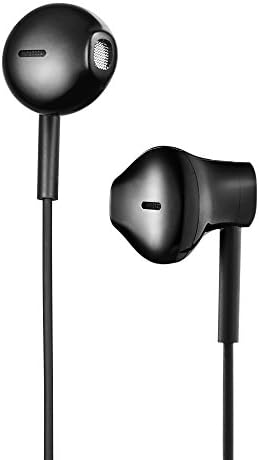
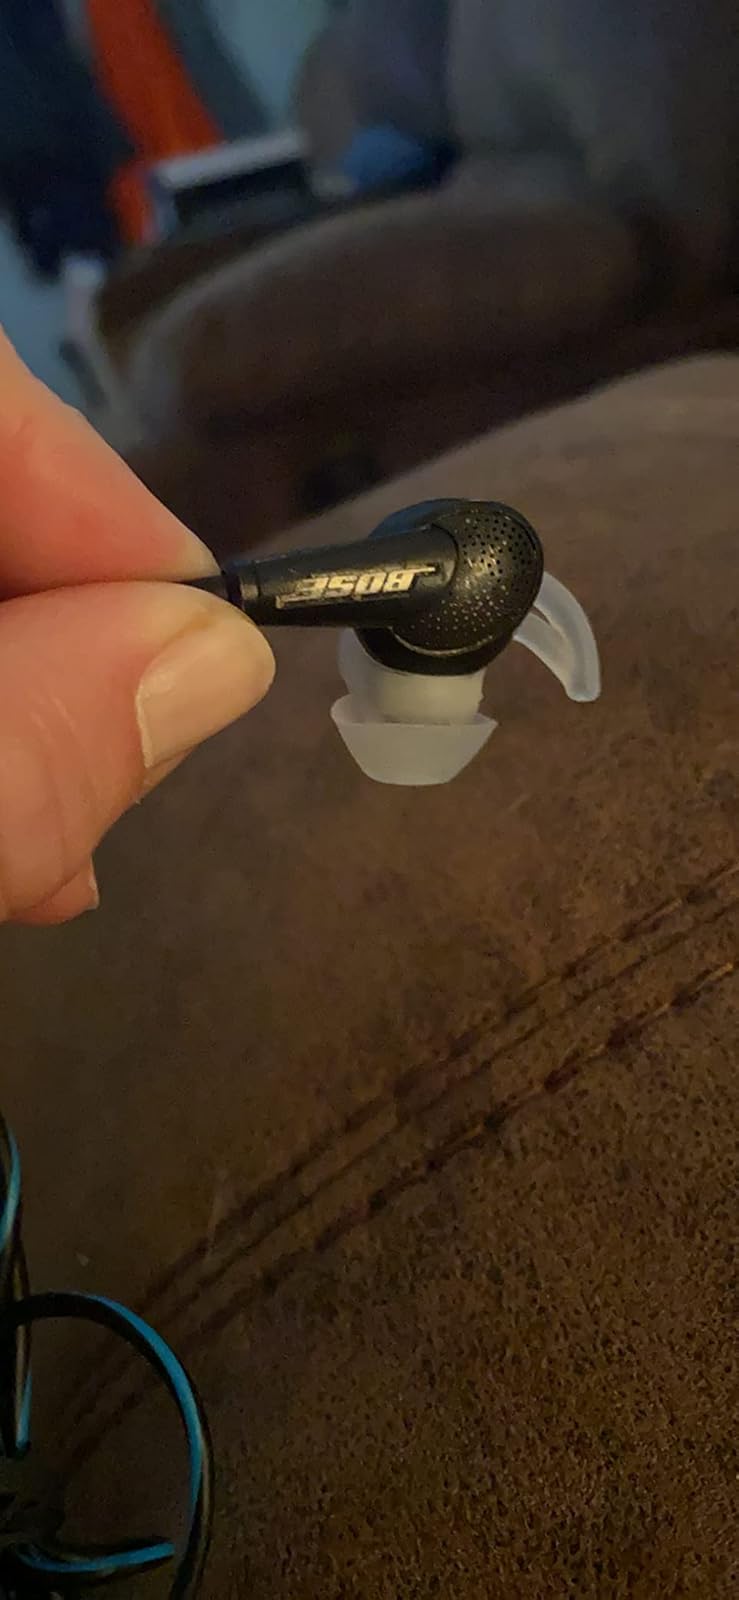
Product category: headphones
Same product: no